Paul Baratte

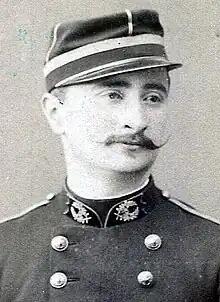
Paul Baratte

Paul Baratte ( December 20, 1860, Villing – December 3, 1928, Troyes) was a French engineer and inspector general of bridges and roads. He led the water and sanitation department of the City of Paris in the mid-1920s.